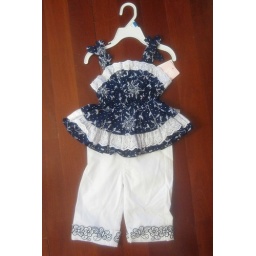
by Baby Headquarters Signature, pretty navy blue printed top with lace &amp;amp; ruffles and white capri pants with embroidered flowers